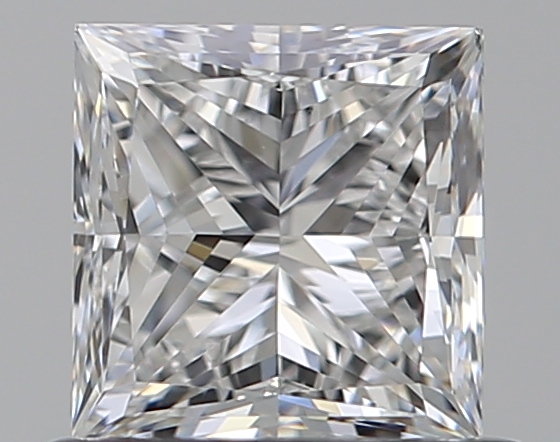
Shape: princess
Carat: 0.75
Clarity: VS1
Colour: E
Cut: EX
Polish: EX
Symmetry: VG
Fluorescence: F
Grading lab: GIA
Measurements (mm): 4.93 x 4.8 x 3.47